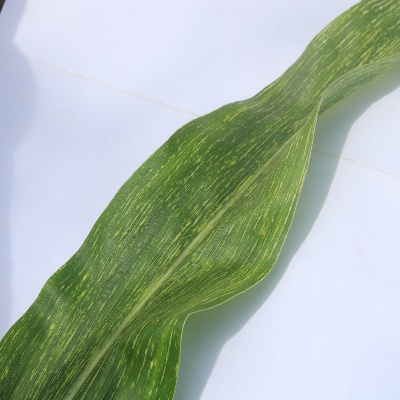
Crop: Maize
Condition: streak virus